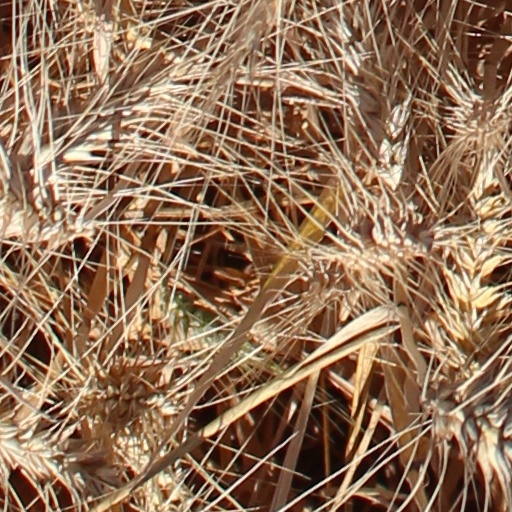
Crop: wheat